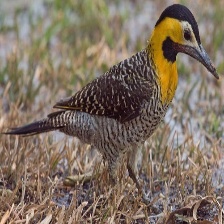
Species: CAMPO FLICKER
Scientific name: COLAPTES CAMPESTRIS